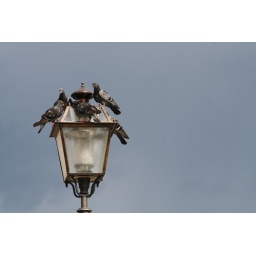
pigeons on a lamp post by the river in florence